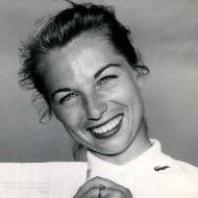
Age: 21